Otter Tail Power Co. v. United States

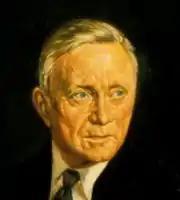
Justice Douglas authored the opinion of the Court

The Court explained that proposed municipal systems face "great obstacles." They must purchase the electric power at wholesale. To do so, they must have access to existing transmission lines. The only ones available belong to Otter Tail. While the Bureau of Reclamation has high-voltage bulk-power supply lines in the area, it does not operate a network for local power delivery, but relies on wheeling contracts with Otter Tail and other utilities to deliver power to its wholesale customers.